Village Fair

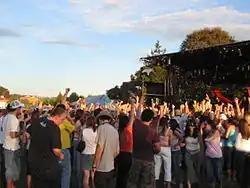
Village Fair 2006

Village Fair (VF) is an annual music festival located in Bathurst, Australia which first started as a community Festival for students from rival dormitories of Charles Sturt University, Bathurst campus, in 1974. It has increasingly expanded to include not only local indie music acts, but also popular Australian headliners.